Confessions of a Shopaholic (film)

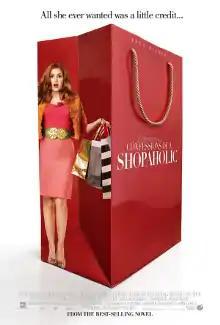
Theatrical release poster

Confessions of a Shopaholic is a 2009 American romantic comedy film based on the first two entries in the "Shopaholic" series of novels by Sophie Kinsella. Directed by P. J. Hogan, the film stars Isla Fisher as the shopaholic journalist and Hugh Dancy as her boss.